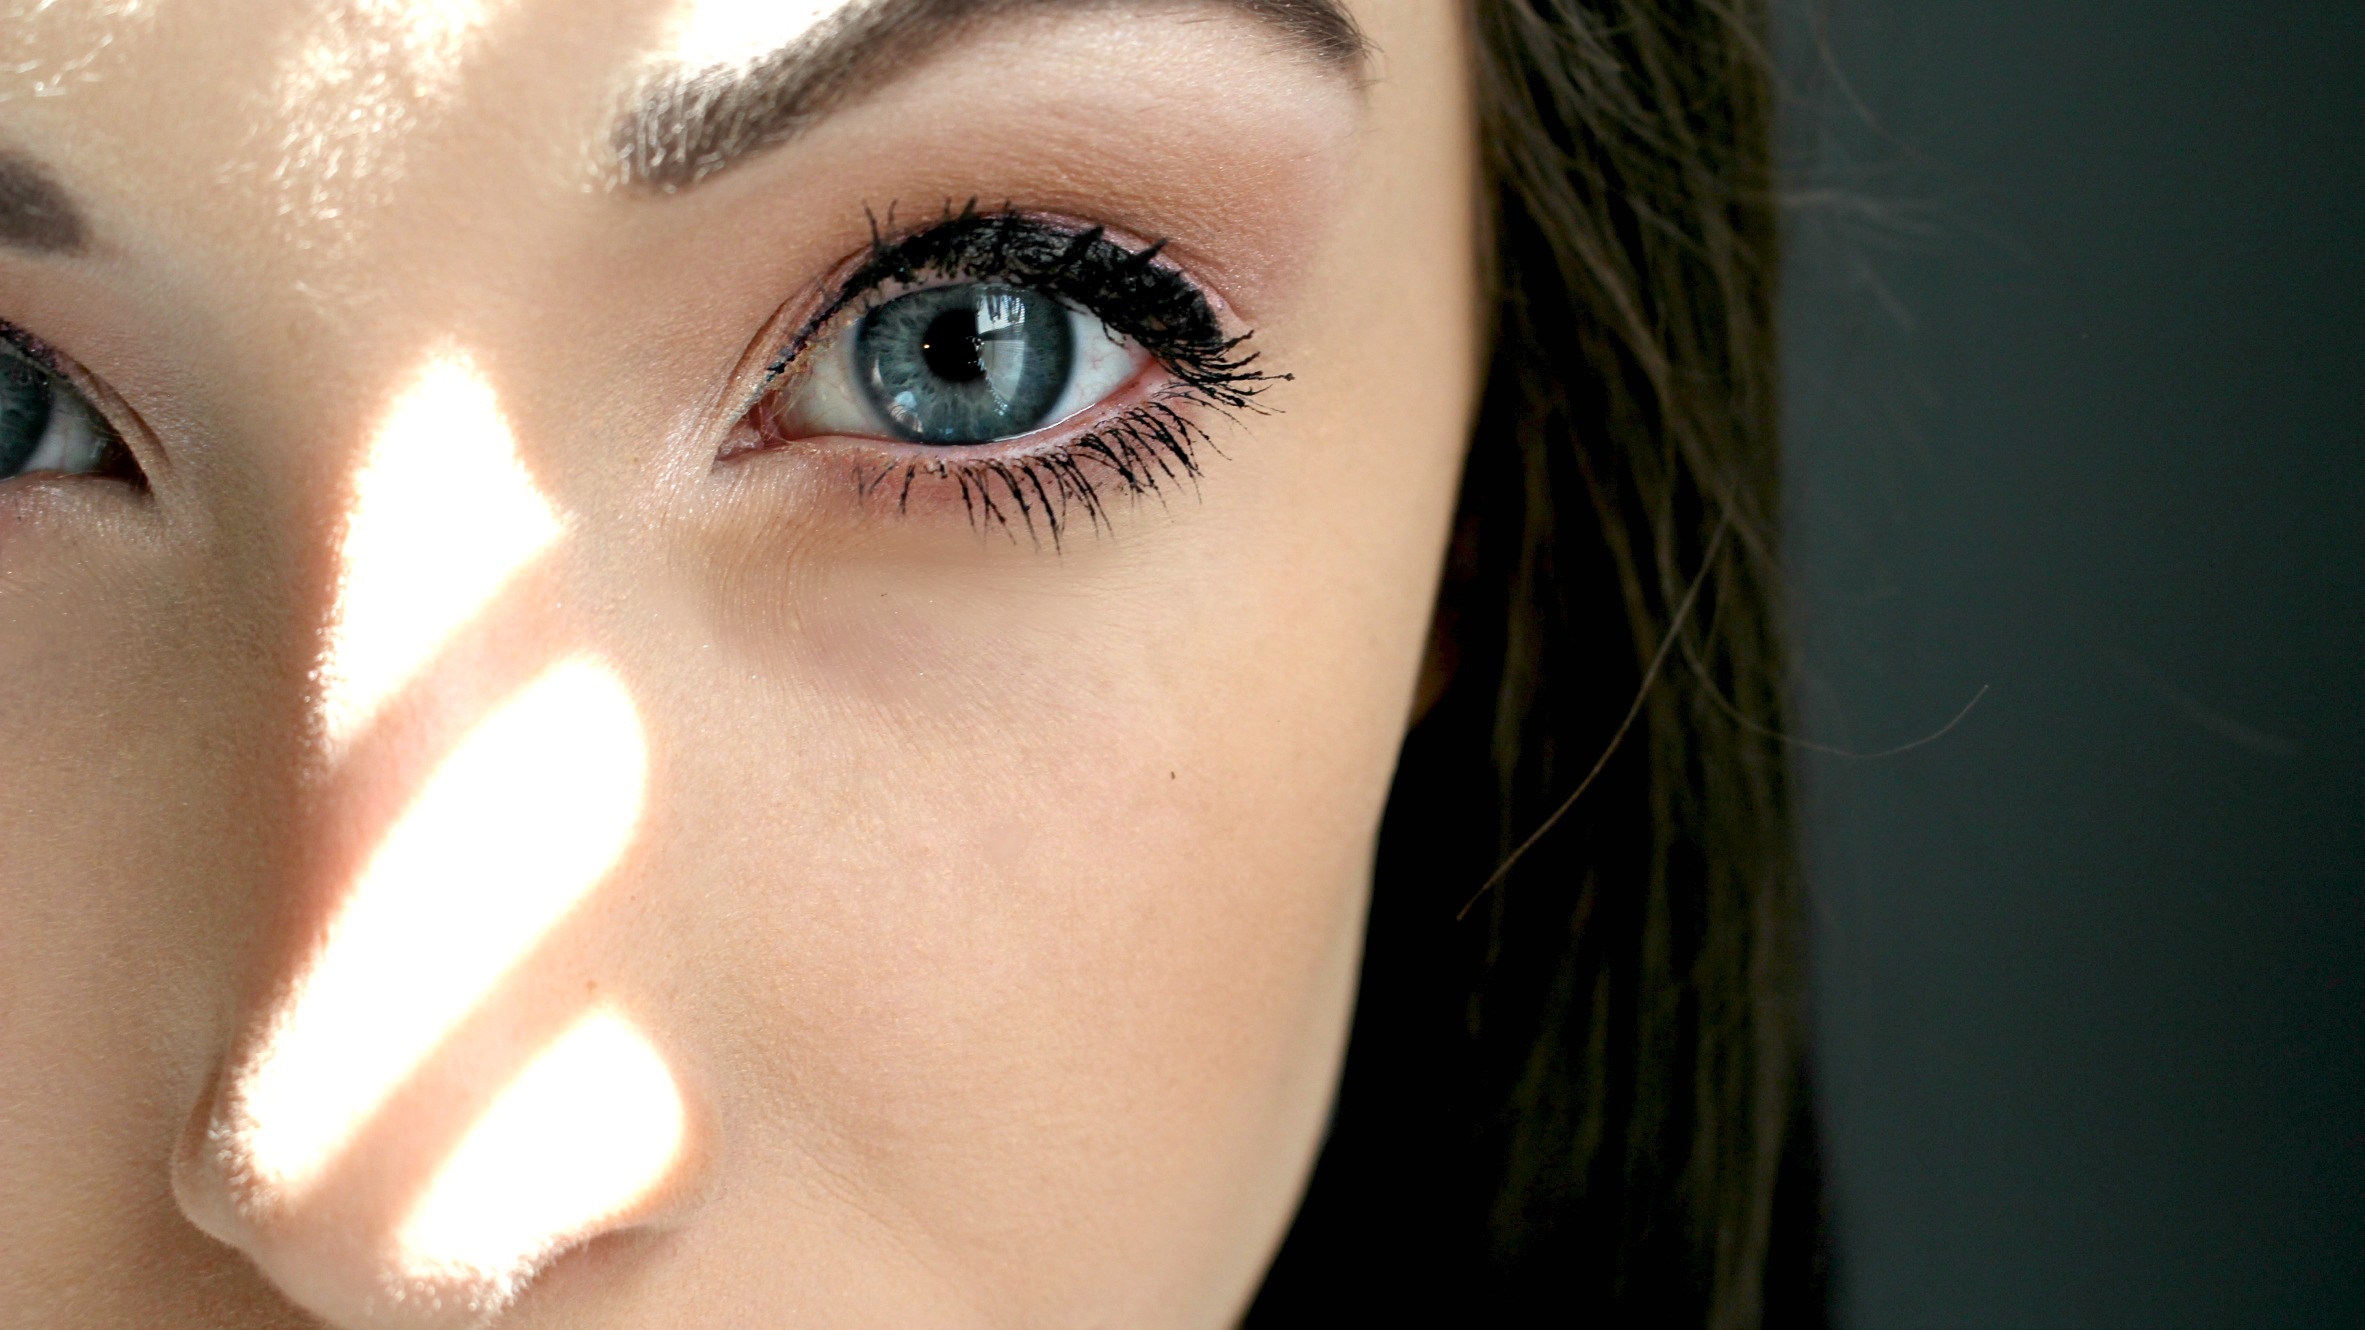
girl, woman, hair, photography, window, cute, portrait, model, color, blue, black, lifestyle, lip, eyebrow, mouth, eyelash, close up, human body, face, nose, cheek, eye, glasses, head, skin, beauty, organ, attractive, photo shoot, brown hair, vision care, eyelash extensions